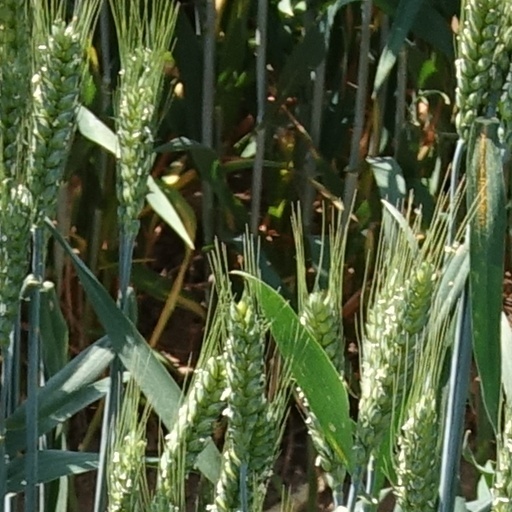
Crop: wheat